Everglades National Park

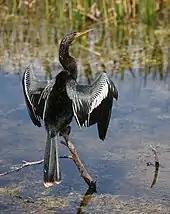
The namesake of Anhinga Trail dries its feathers

Several attempts were made to drain and develop the Everglades in the 1880s. The first canals built in the Everglades did little harm to the ecosystem, as they were unable to drain much of it. Napoleon Bonaparte Broward based the majority of his 1904 campaign for governor on how drainage would create "The Empire of the Everglades". Broward ordered the drainage that took place between 1905 and 1910, and it was successful enough that land developers sold tracts for $30 per acre, settling the town of Davie, and developing regions in Lee and Dade counties. The canals also cleared water that made way for agricultural fields growing sugarcane.